Ksenia Krasilnikova

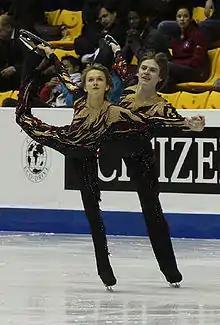
Krasilnikova/Bezmaternikh in 2008.

Ksenia Vasilyevna Krasilnikova (born 18 June 1991) is a Russian former pair skater. With Konstantin Bezmaternikh, she is the 2008 World Junior champion.